Vladimir Panov

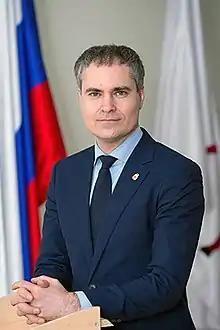

Vladimir Alexandrovich Panov (born October 10, 1975) is a Russian politician. He is the former Mayor of Nizhny Novgorod and a member of the State Duma. He has also served as the deputy chairman of the State Duma Committee for the Environment and Environmental Protection, chairman of the Nizhny Novgorod regional branch of Support Russia and as a member of the General Council of United Russia.